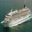
Label: ship